2022 Liberty Bowl

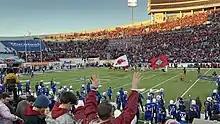
Arkansas enters the field as Kansas stands on their sideline

The Liberty Bowl featured the Kansas Jayhawks from the Big 12 Conference and the Arkansas Razorbacks from the Southeastern Conference. The Jayhawks and Razorbacks had previously only met twice, in 1905 and 1906, with the Jayhawks winning both games. Both teams became bowl eligible by beating a ranked team: Kansas beat No. 18 Oklahoma State and Arkansas beat No. 14 Ole Miss.